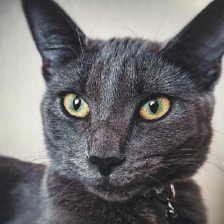
Label: animals